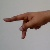
The image shows a hand gesture representing the letter 'P' in Indian Sign Language.